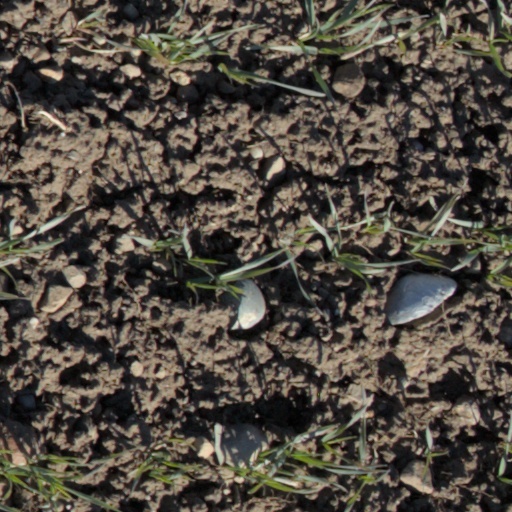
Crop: wheat